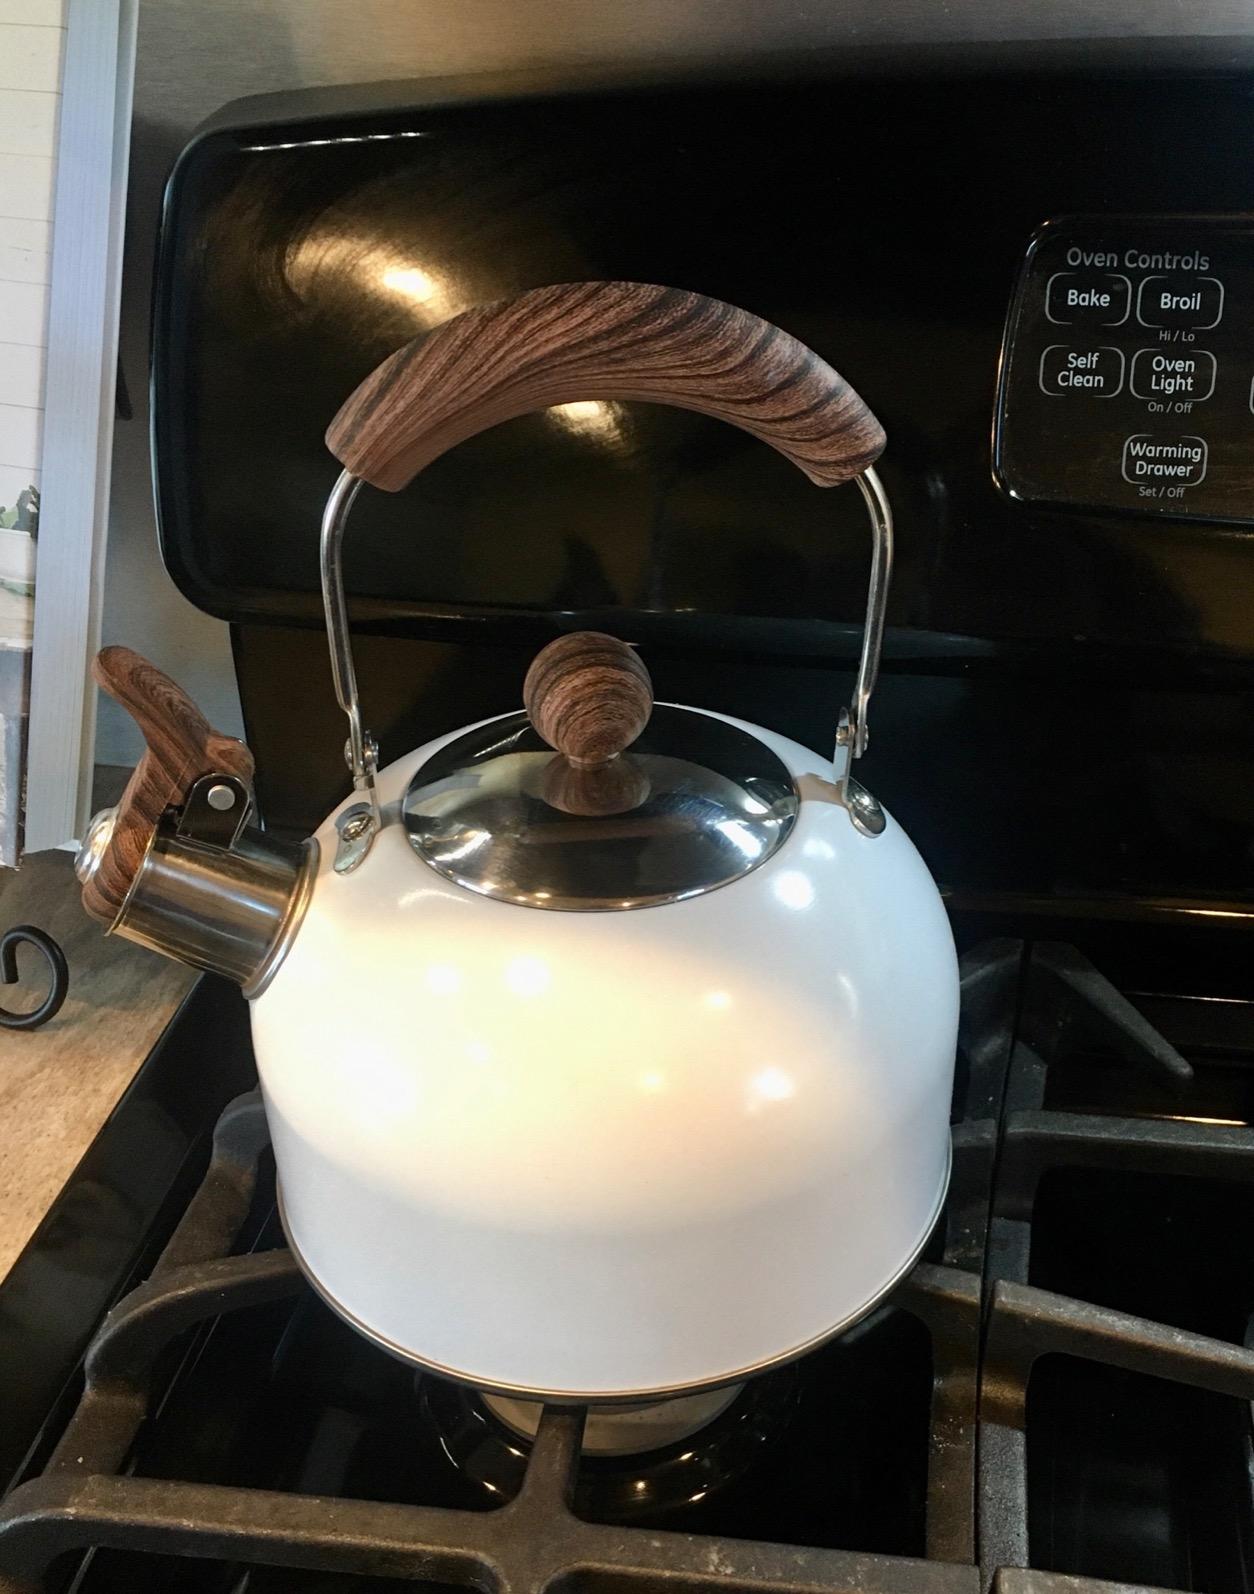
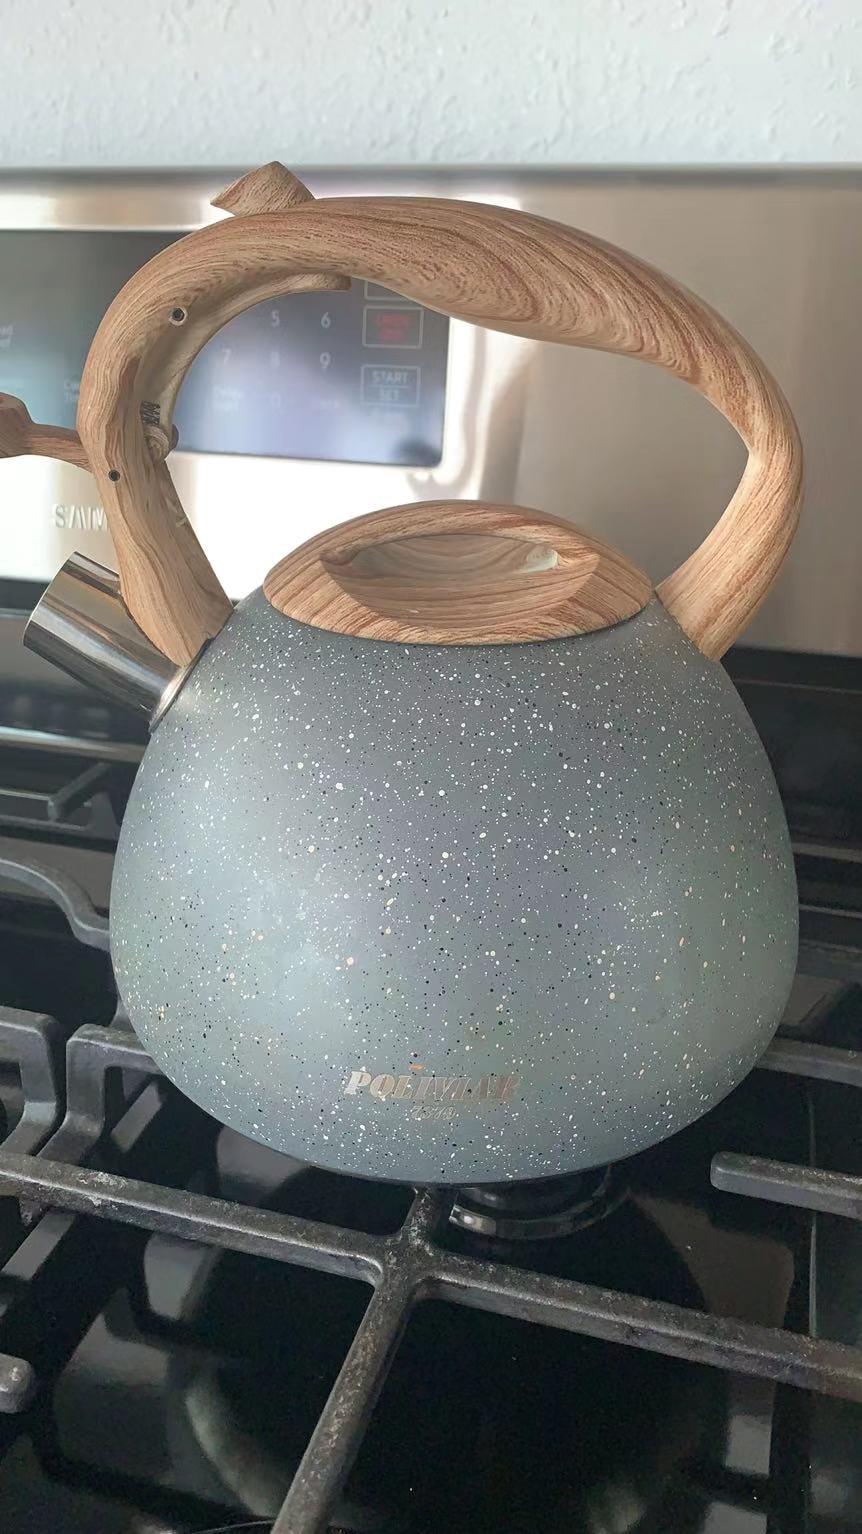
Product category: items_kettle
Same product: no